History of Persian domes

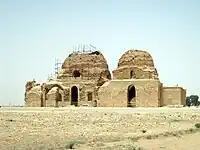
Ruins of the Sarvestan Palace in Sarvestan, Iran

Caravansaries used the domed bay from the Sasanian period to the Qajar dynasty. The Persian invention of the squinch, a series of concentric arches forming a half-cone over the corner of a room, enabled the transition from the walls of a square chamber to an octagonal base for a dome. Previous transitions to a dome from a square chamber existed but were makeshift in quality and only attempted on a small scale, not being reliable enough for large constructions. The squinch enabled domes to be widely used and they moved to the forefront of Persian architecture as a result.